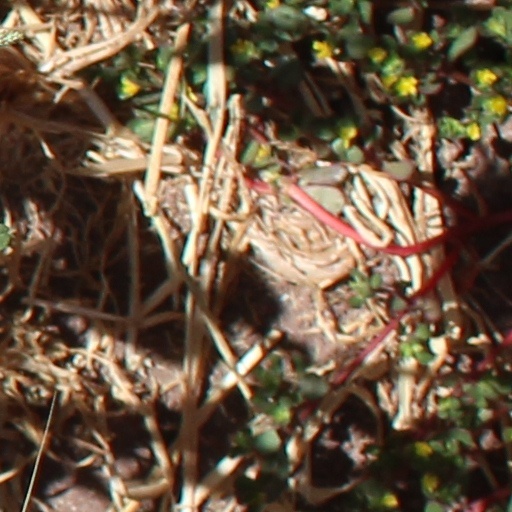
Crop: wheat